Visita de San José de Magdalena

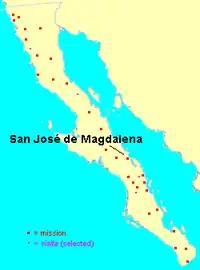
Location of Visita de San José de Magdalena among the Spanish missions in Baja California

Building a "visita", or subordinate mission station, at the site 16 kilometers west of the Gulf of California was initially proposed by the Franciscan missionary Francisco Palóu prior to the Dominicans' assumption of responsibility for the Baja California missions.